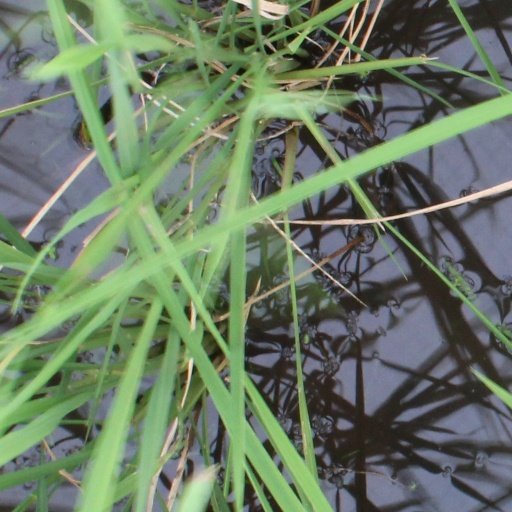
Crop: rice